Battle of Arnhem

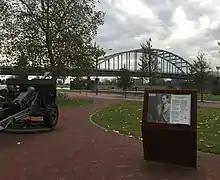
The John Frost Bridge, seen from a nearby memorial.

Throughout the morning, the Germans mopped up British survivors and stragglers in hiding around Arnhem bridge. It took several hours to clear the bridge of debris to allow German armour to cross and reinforce Nijmegen. Crucially, the British had held the bridge for long enough for the 82nd Airborne Division and the Guards Armoured Division to capture the Nijmegen bridge. With the resistance at the bridge crushed, the Germans had more troops available for the Oosterbeek engagement, although this changed suddenly in the afternoon.